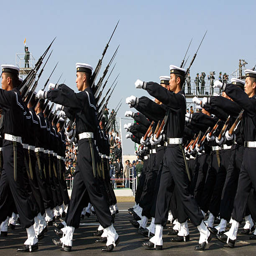
members of the march during 50th anniversary parade .